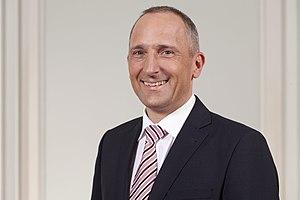
Le gouvernement du Liechtenstein est le corps exécutif de la principauté de Liechtenstein. L'actuel gouvernement a pris ses fonctions le 27 mars 2013. Comme le prévoit la Constitution du Liechtenstein, le gouvernement est composé d'un Premier ministre et de quatre autres ministres.
Le gouvernement Hasler II est le gouvernement du Liechtenstein depuis le 30 mars 2017.
Ce tableau recense les chefs de gouvernement successifs de la Principauté de Liechtenstein depuis la Constitution de 1921.